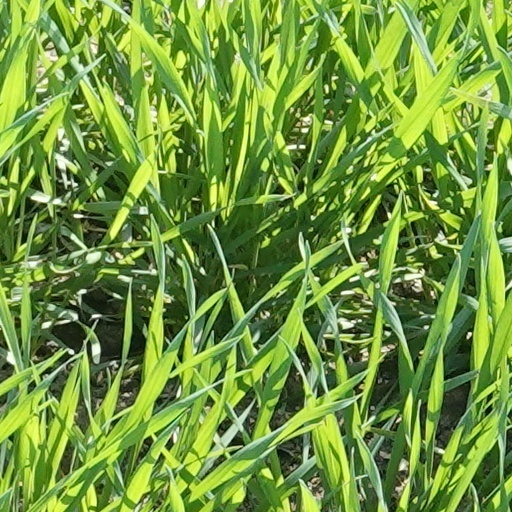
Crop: wheat